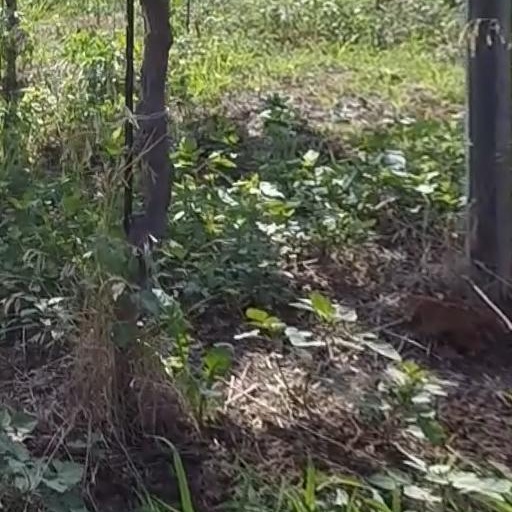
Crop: grape